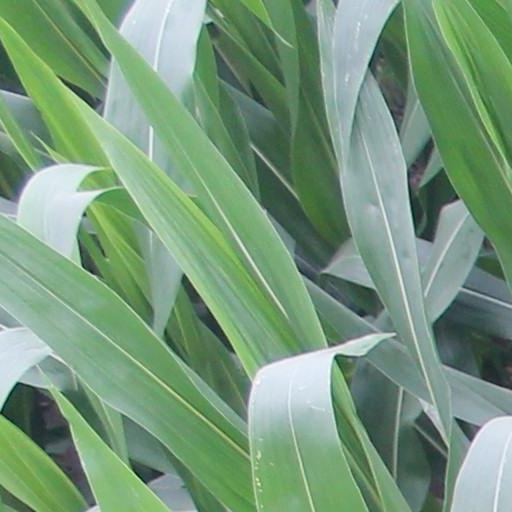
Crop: maize; corn